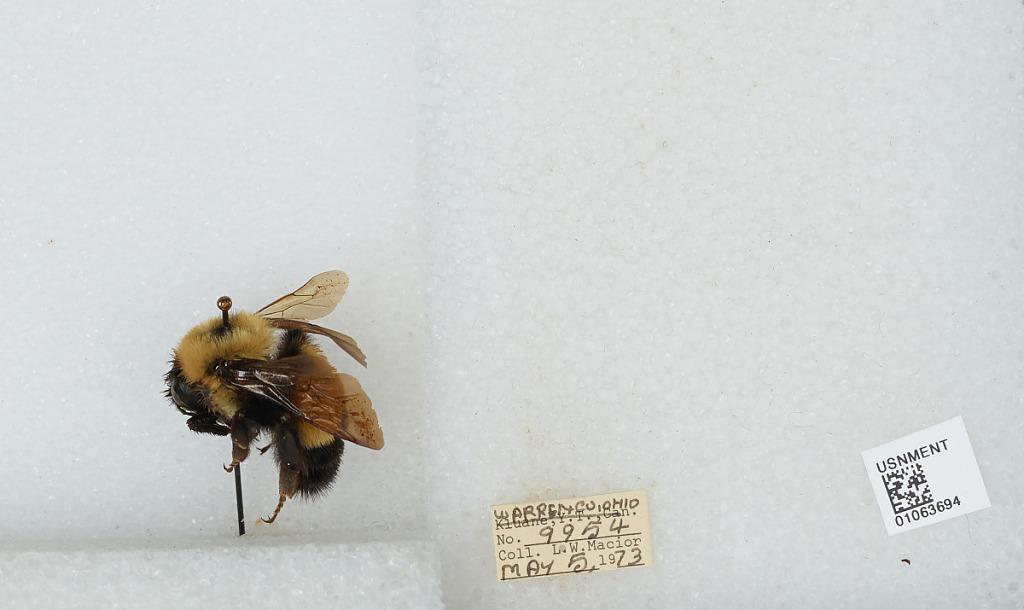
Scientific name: Bombus (Bombus) affinis Cresson
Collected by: L. Macior
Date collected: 1973-5-5
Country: United States
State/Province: Ohio
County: Warren
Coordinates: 39.4242, -84.1856